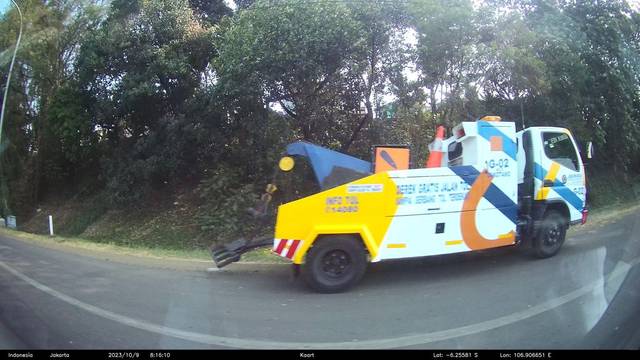
Region: Indonesia
Coordinates: -6.256, 106.907